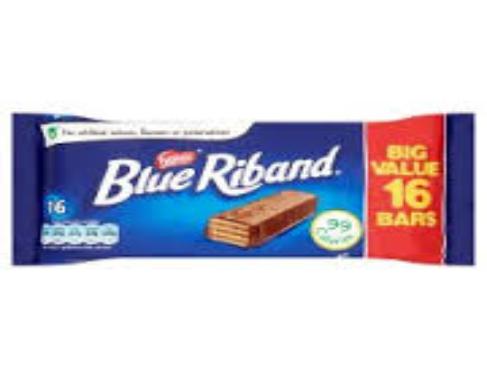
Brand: Blue Riband
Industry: Food